Keeley Hawes

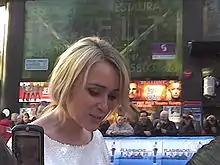
Hawes in 2008

In April 2008, Hawes began filming the BBC drama "Mutual Friends", and appeared in "That Mitchell and Webb Look". From 2008 to 2010, she appeared in "Ashes to Ashes", the spin-off from the hit BBC series "Life on Mars", as Alex Drake, a police officer in London's Metropolitan Police. For her portrayal of Alex Drake, Hawes was granted the Best UK Television Actress Award in 2008 by the Glamour Awards.